Atrium (heart)

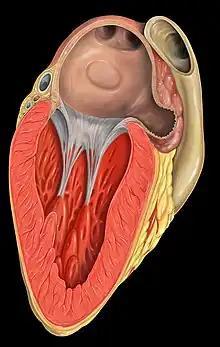
Left atrial appendage shown at upper right

High in the upper part of the left atrium is a muscular ear-shaped pouch – the left atrial appendage (LAA) (lat: auricula atrii sinistra), which has a tubular trabeculated structure. LAA anatomy as seen in a CT scan is characterized as being in one of four groups: chicken wing (48%),